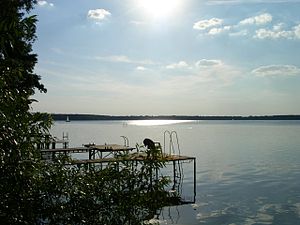
Arendsee (Altmark) / Galleri
Arendsee (Altmark) er en lille by ved søen af samme navn, Arendsee i den tyske delstat Sachsen-Anhalt.